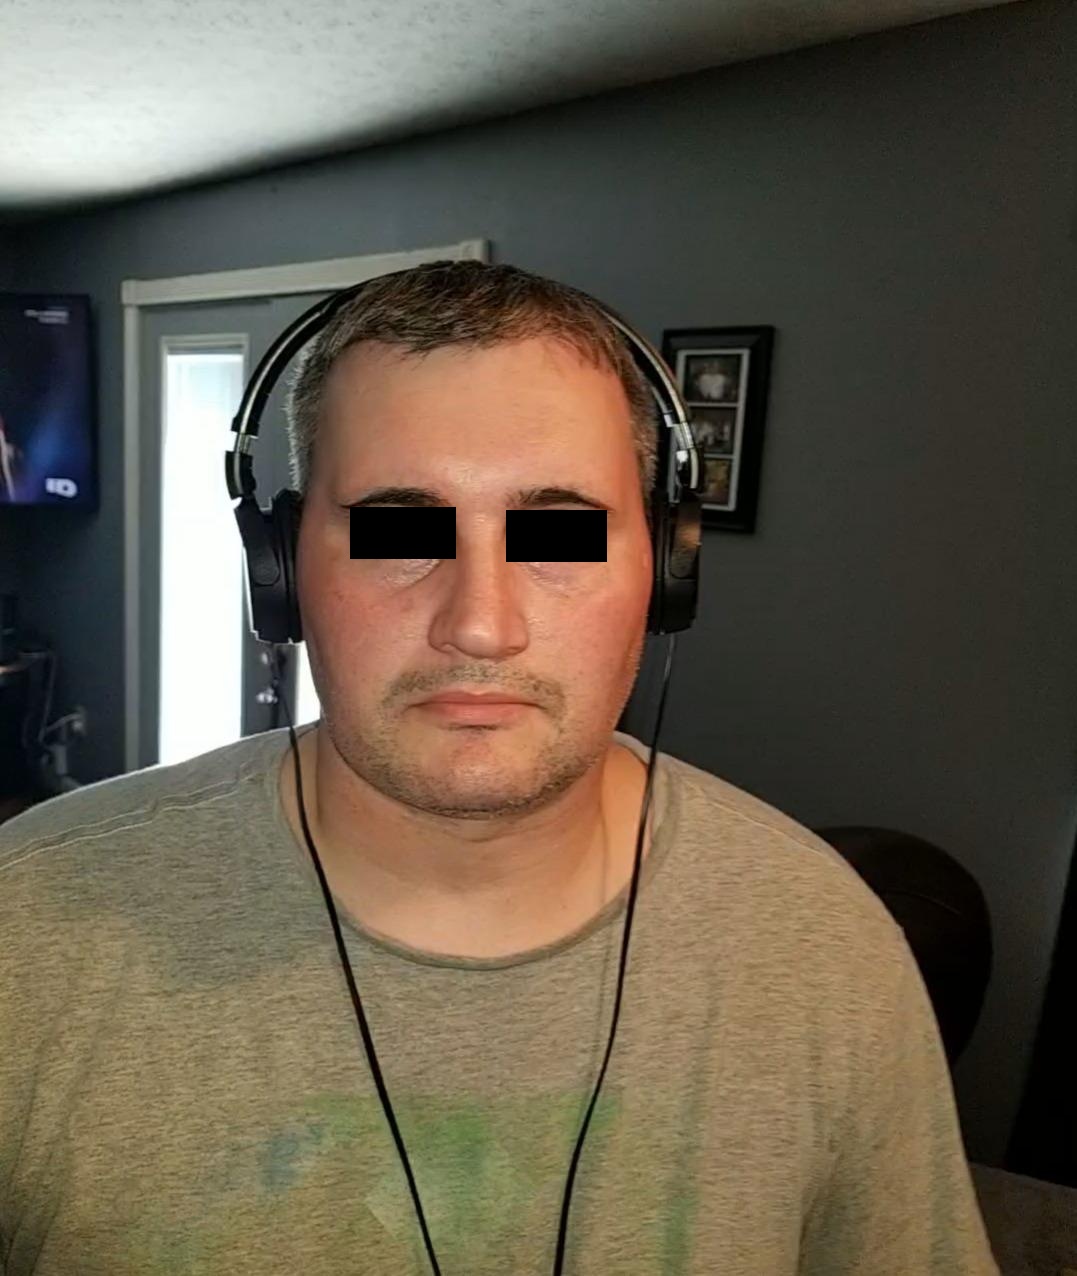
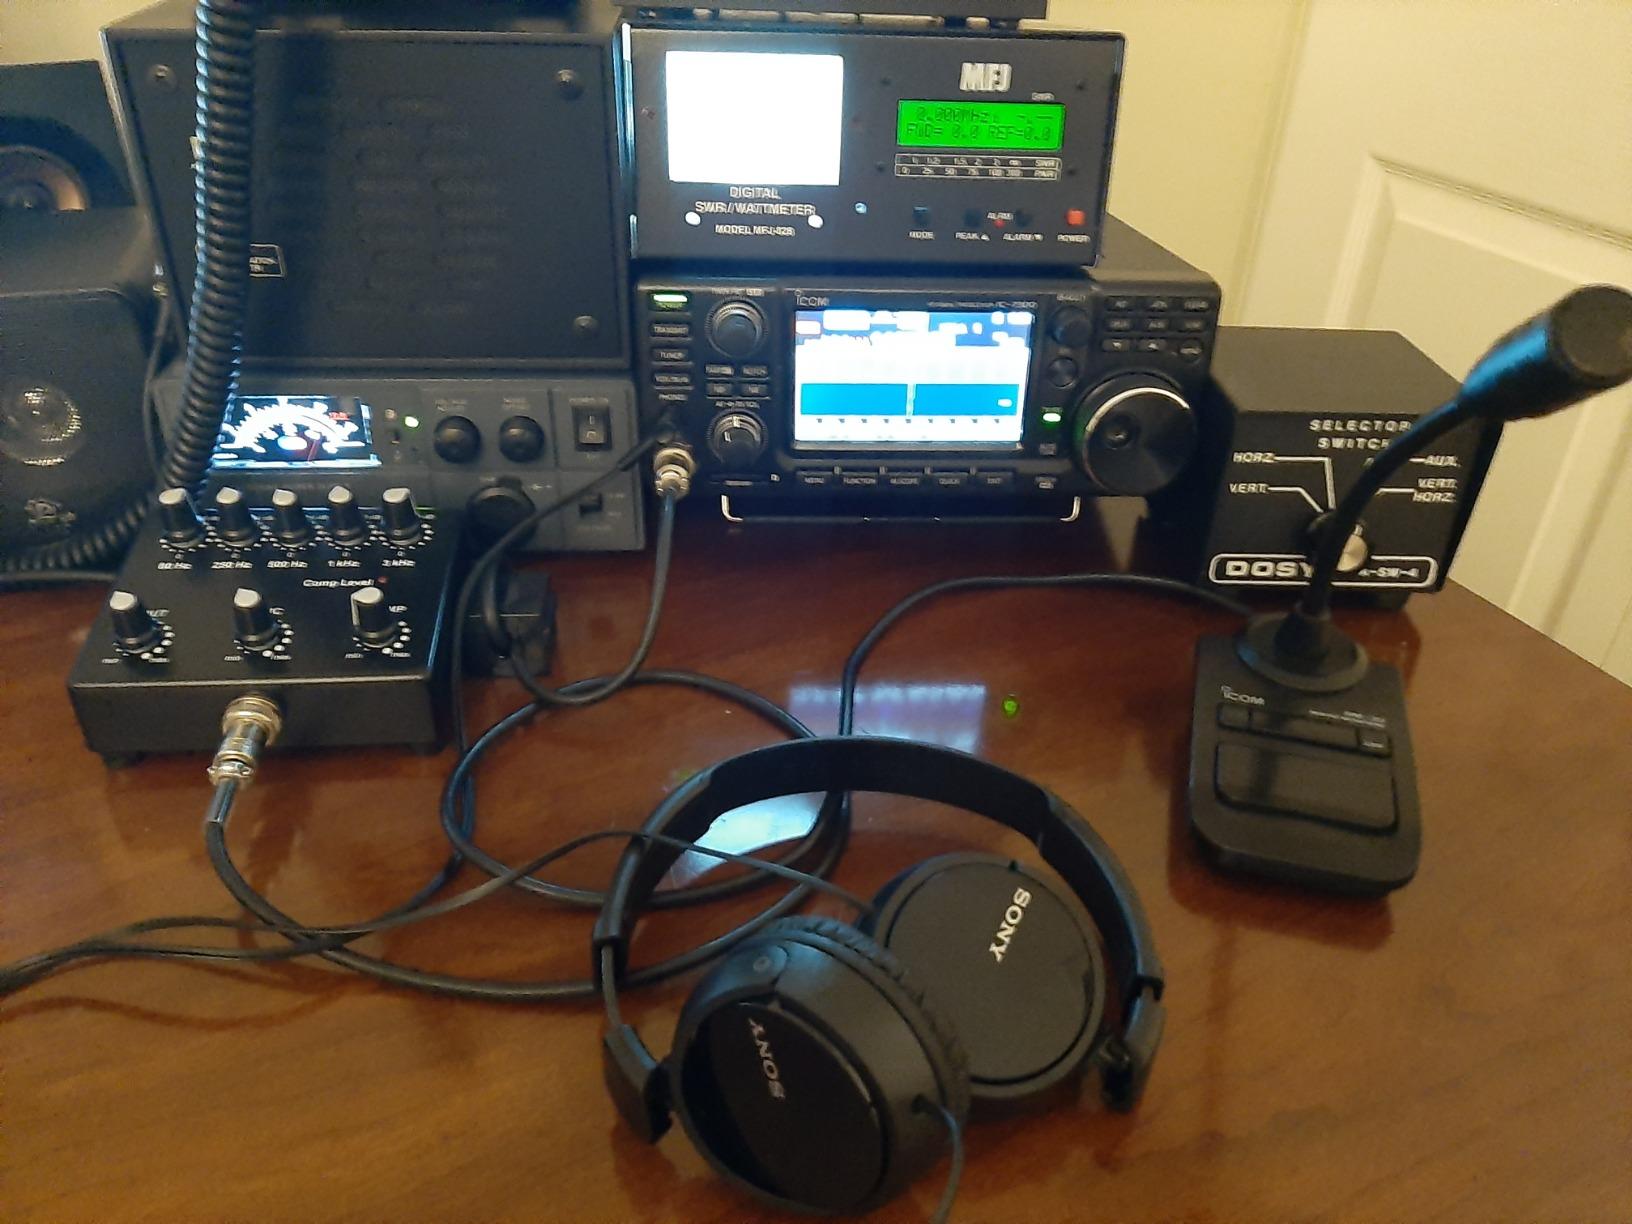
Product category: headphones
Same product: yes